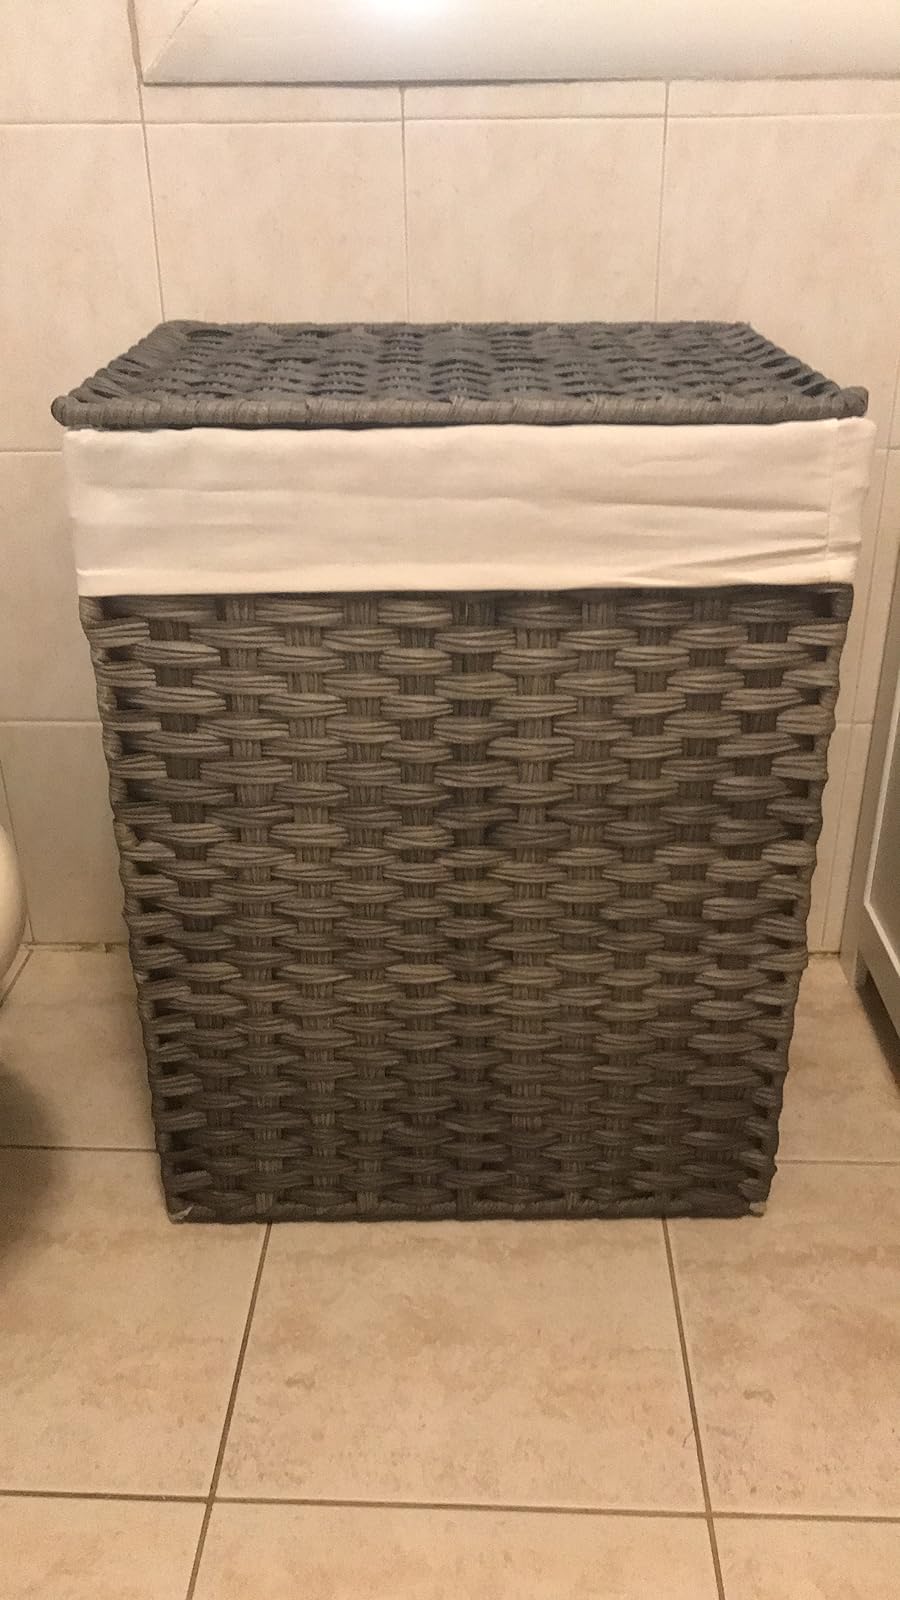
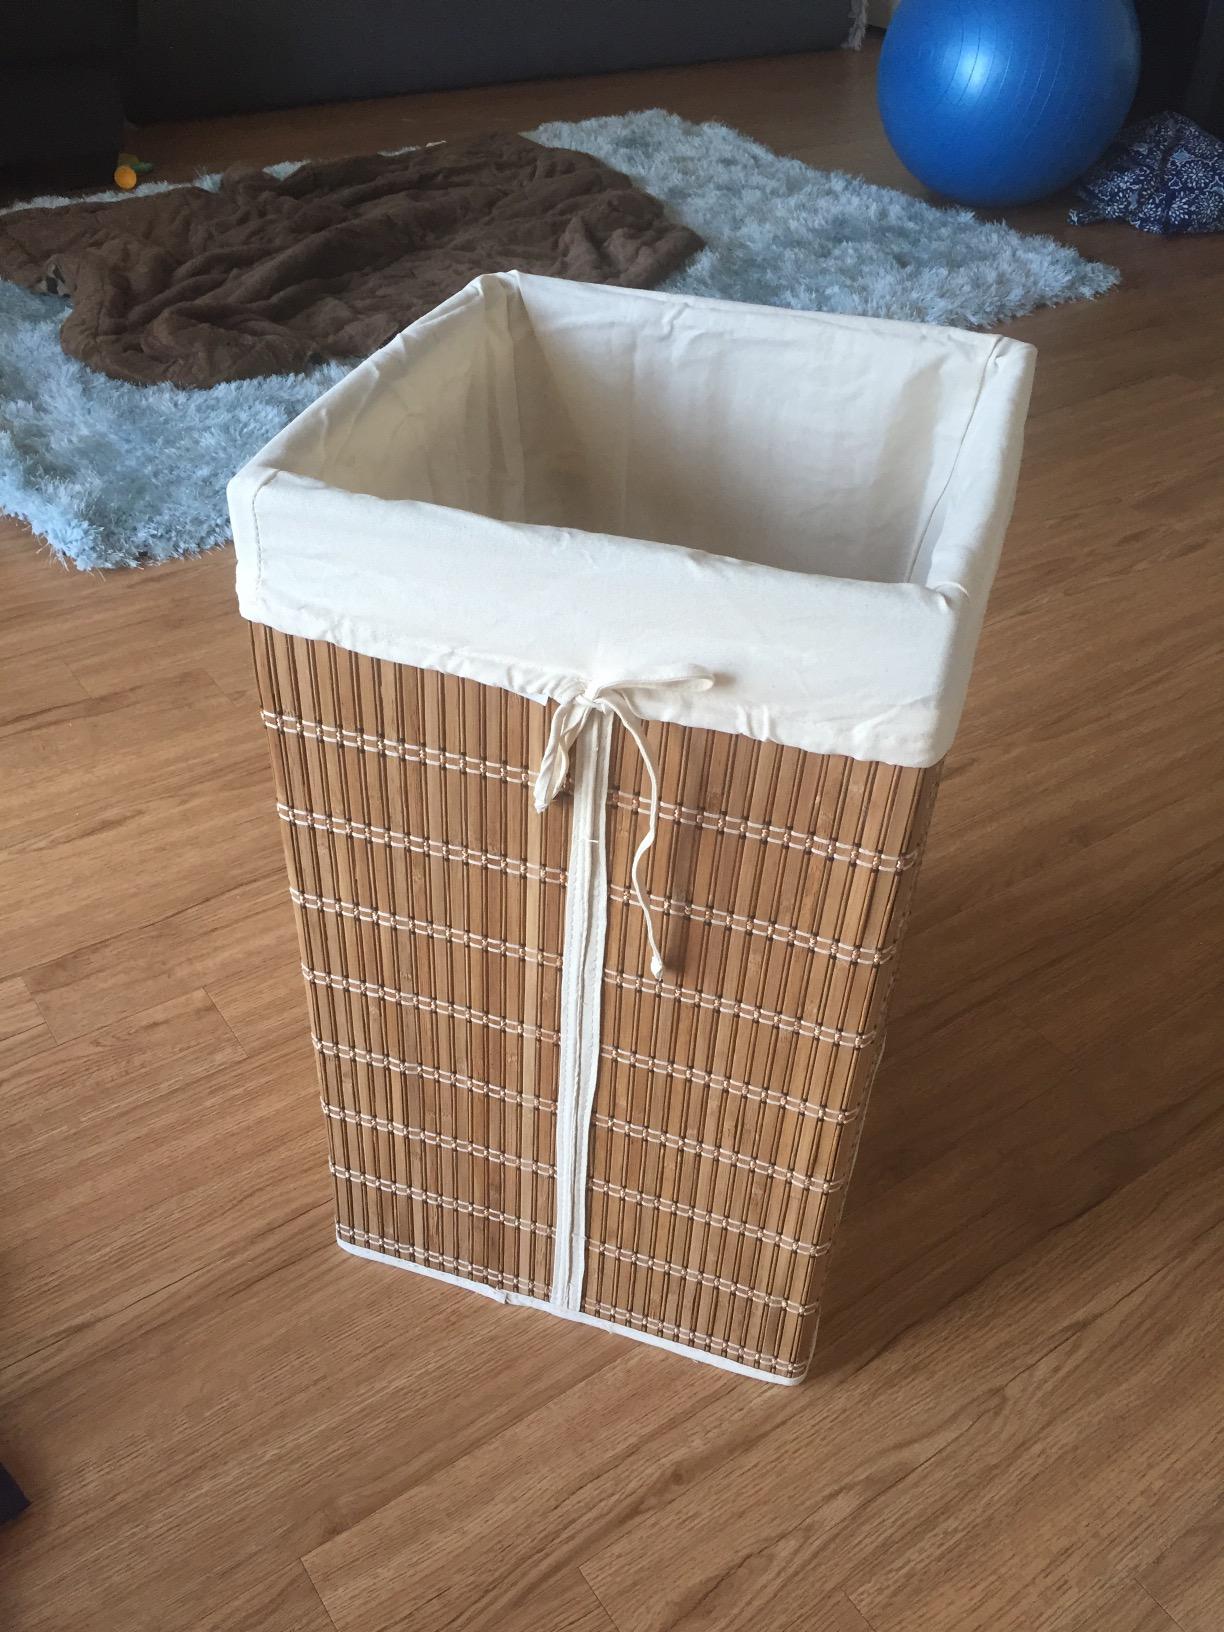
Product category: items_hamper
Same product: no